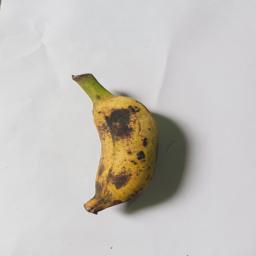
Banana variety: Bangla Kola